Load management

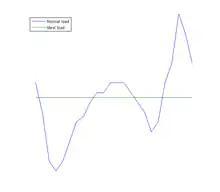
Daily load diagram; Blue shows real load usage and green shows ideal load.

Load management, also known as demand-side management (DSM), is the process of balancing the supply of electricity on the network with the electrical load by adjusting or controlling the load rather than the power station output. This can be achieved by direct intervention of the utility in real time, by the use of frequency sensitive relays triggering the circuit breakers (ripple control), by time clocks, or by using special tariffs to influence consumer behavior. Load management allows utilities to reduce demand for electricity during peak usage times (peak shaving), which can, in turn, reduce costs by eliminating the need for peaking power plants. In addition, some peaking power plants can take more than an hour to bring on-line which makes load management even more critical should a plant go off-line unexpectedly for example. Load management can also help reduce harmful emissions, since peaking plants or backup generators are often dirtier and less efficient than base load power plants. New load-management technologies are constantly under development — both by private industry and public entities.